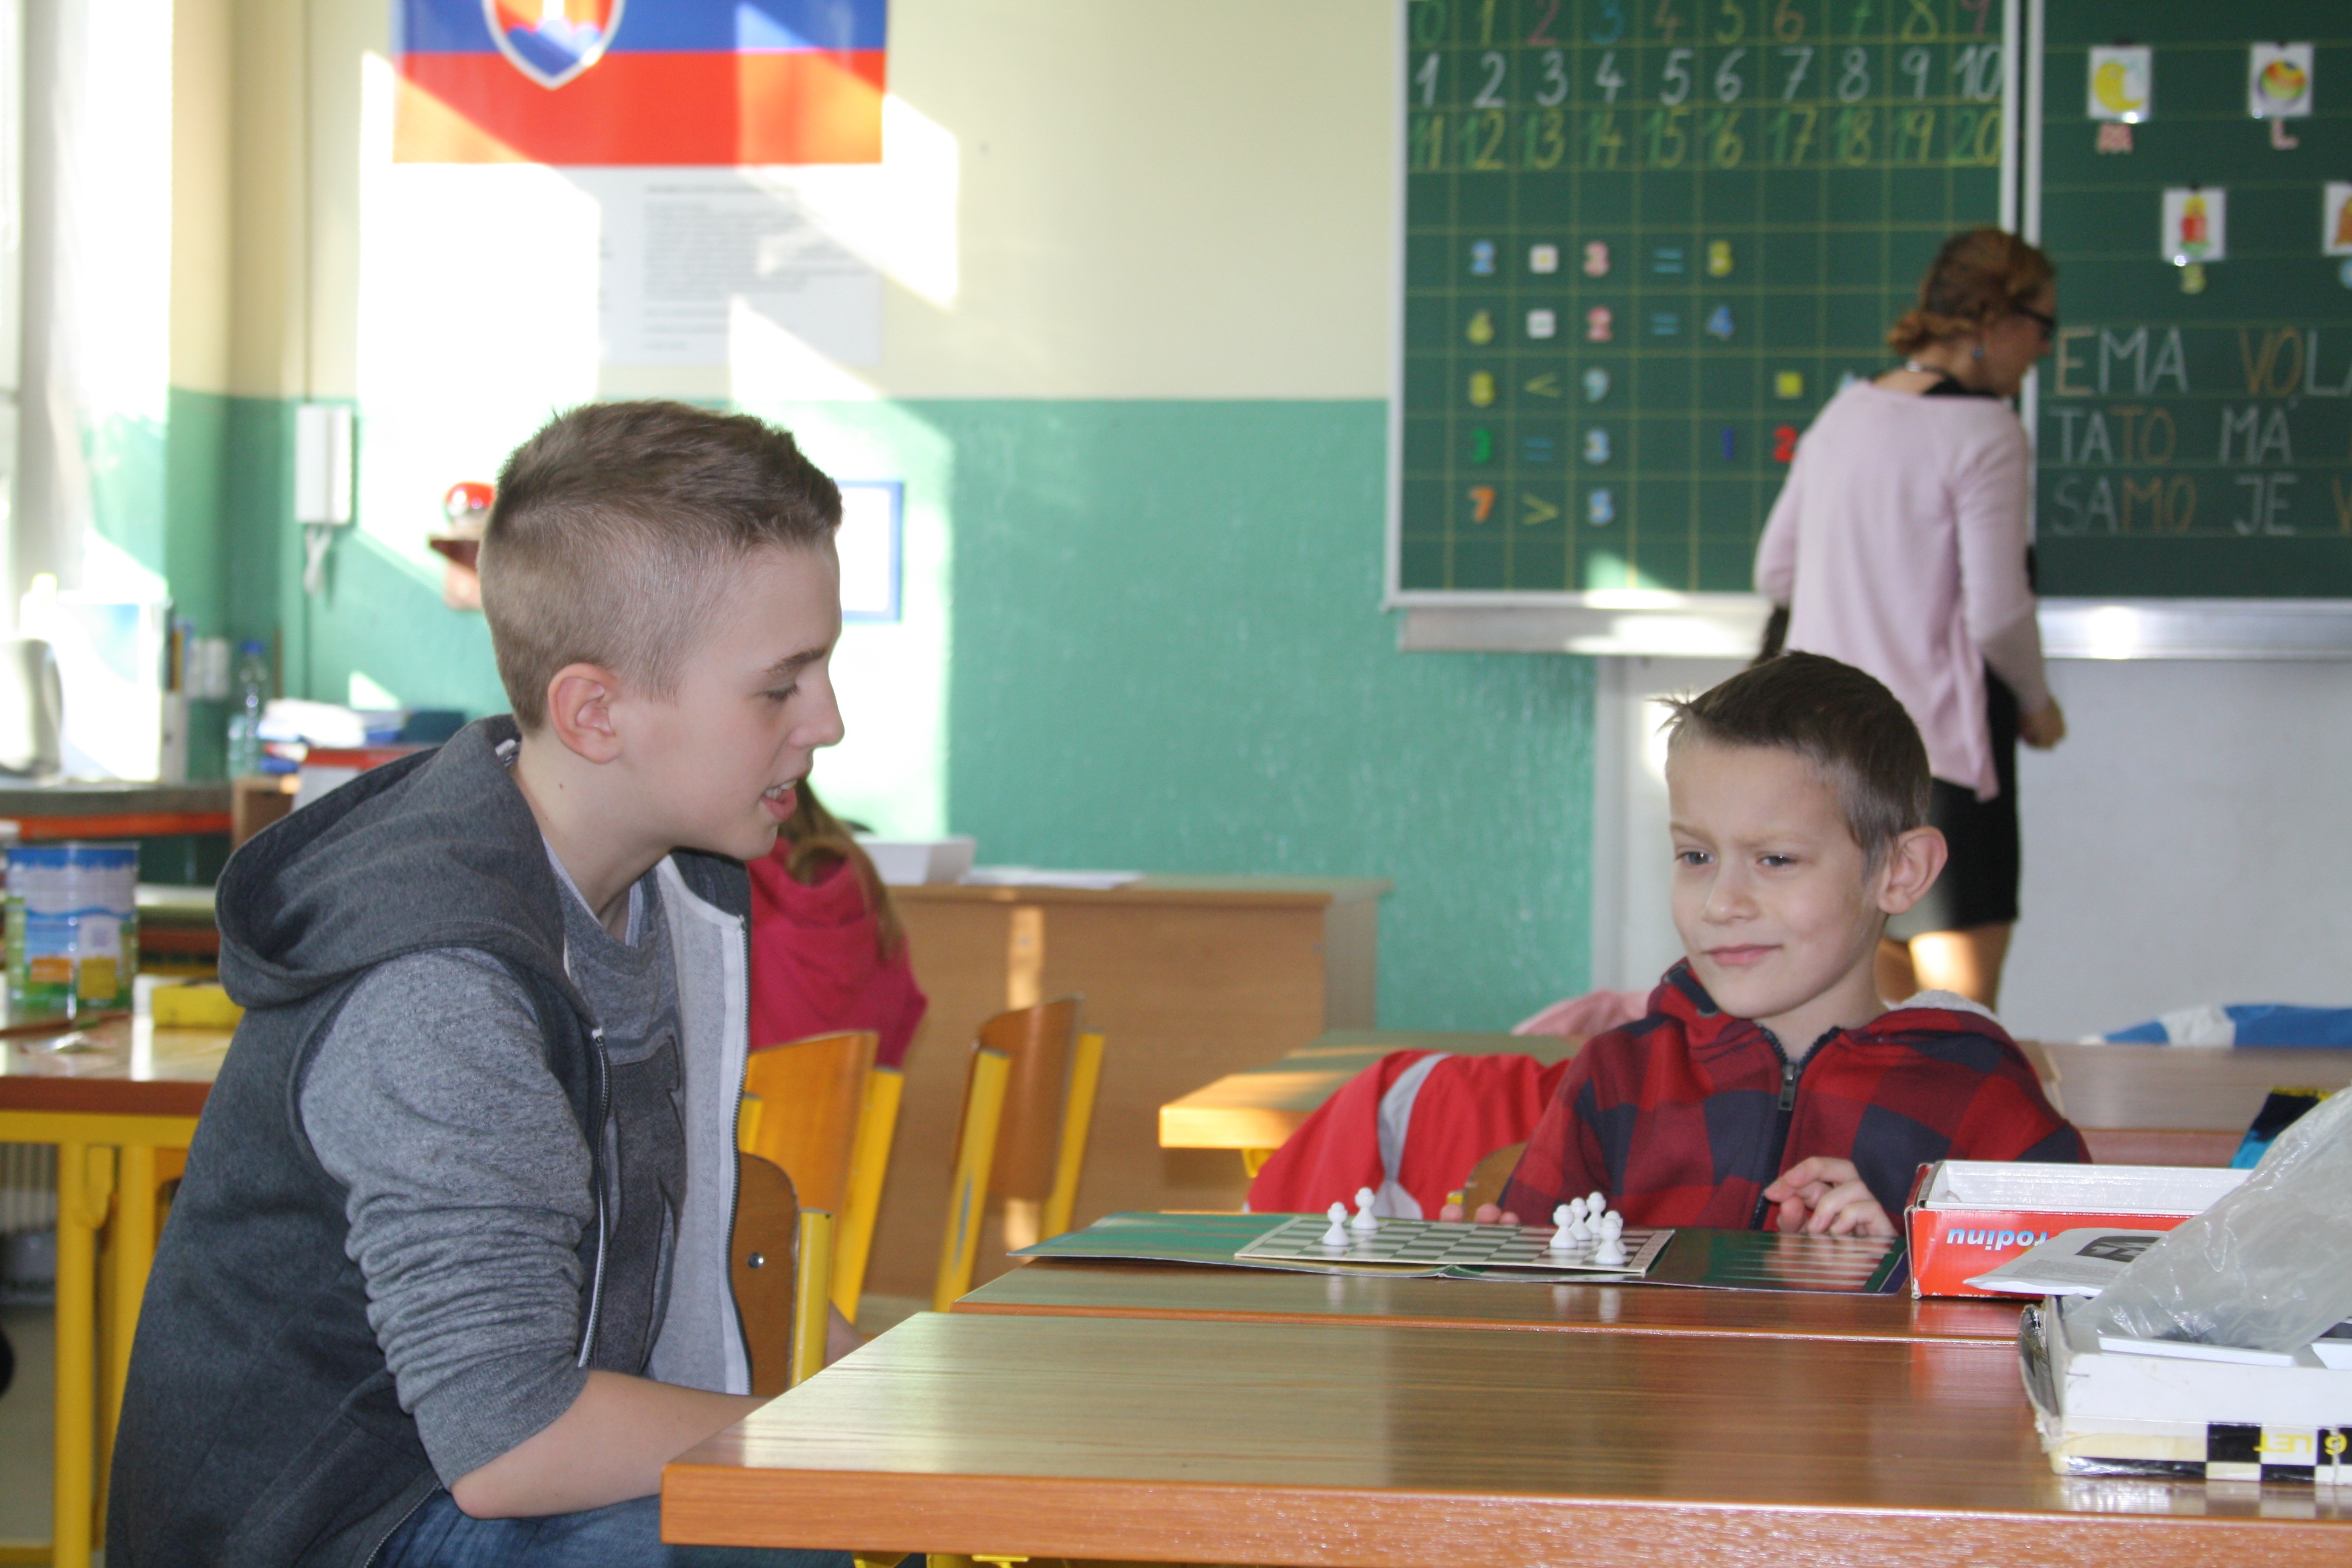
game, room, education, classroom, school, learning, class, the pupil